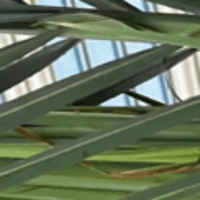
Label: Healthy sample